The Punisher season 2

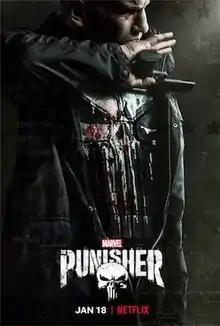
Promotional poster

The second and final season of the American streaming television series "The Punisher", which is based on the Marvel Comics character of the same name, revolves around Frank Castle saving a girl from being murdered, forcing him to decide if he should embrace his life as the Punisher. It is set in the Marvel Cinematic Universe (MCU), sharing continuity with the films and other television series of the franchise. The season was produced by Marvel Television in association with ABC Studios and Bohemian Risk Productions, with Steven Lightfoot serving as showrunner.